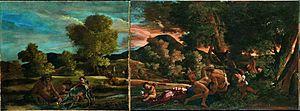
Coupé en 2 au XVIIIe siècle et réuni en 2010
Cette page liste les peintures de Nicolas Poussin. Les attributions varient de manière notable d'un historien de l'art à l'autre. Jacques Thuillier, l'un des plus restrictifs, en compte, en 1994, 224 autographes sans contestations et 33 sur lesquels subsistent des doutes plus ou moins importants. Certaines attributions ont pu changer depuis. Par ailleurs, des redécouvertes de tableaux considérés comme perdus ont eu lieu. Cette liste ne pourra donc jamais être considérée comme exhaustive.
Vénus et Adonis appelé aussi Vue de Grottaferrata avec Vénus, Adonis et une divinité fluviale est un tableau de Nicolas Poussin peint vers 1626, actuellement conservé au musée Fabre à Montpellier.